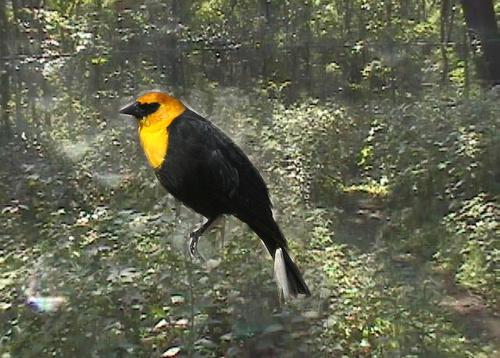
Bird species: Yellow_headed_Blackbird
Bird type: landbird
Background: land